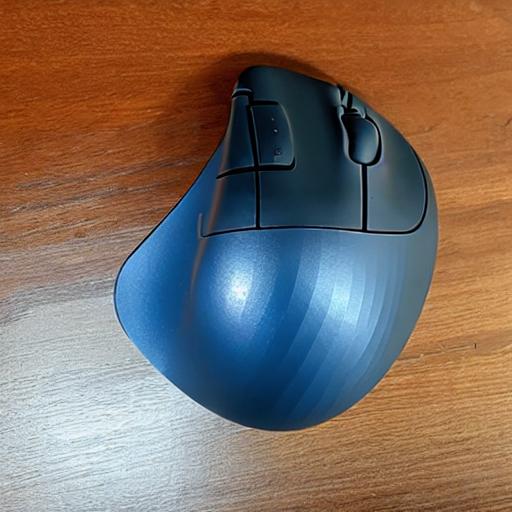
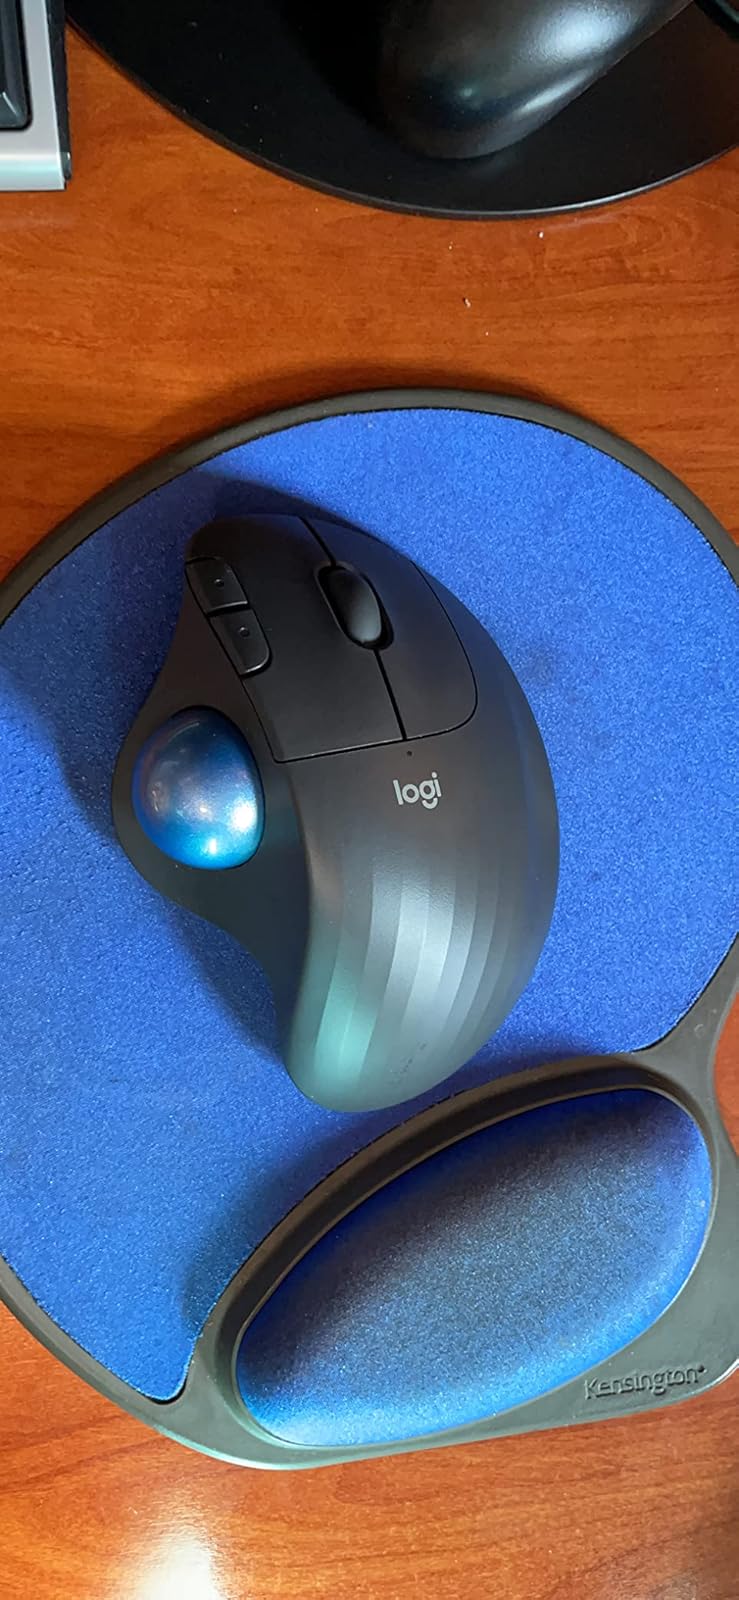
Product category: mouse
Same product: no